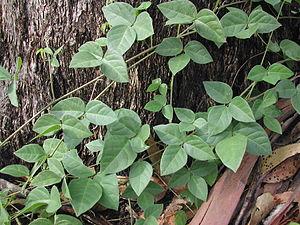
Macrotyloma est un genre de plantes dicotylédones de la famille des Fabaceae, sous-famille des Faboideae, originaire d'Afrique et d'Asie, qui comprend environ 25 espèces acceptées.